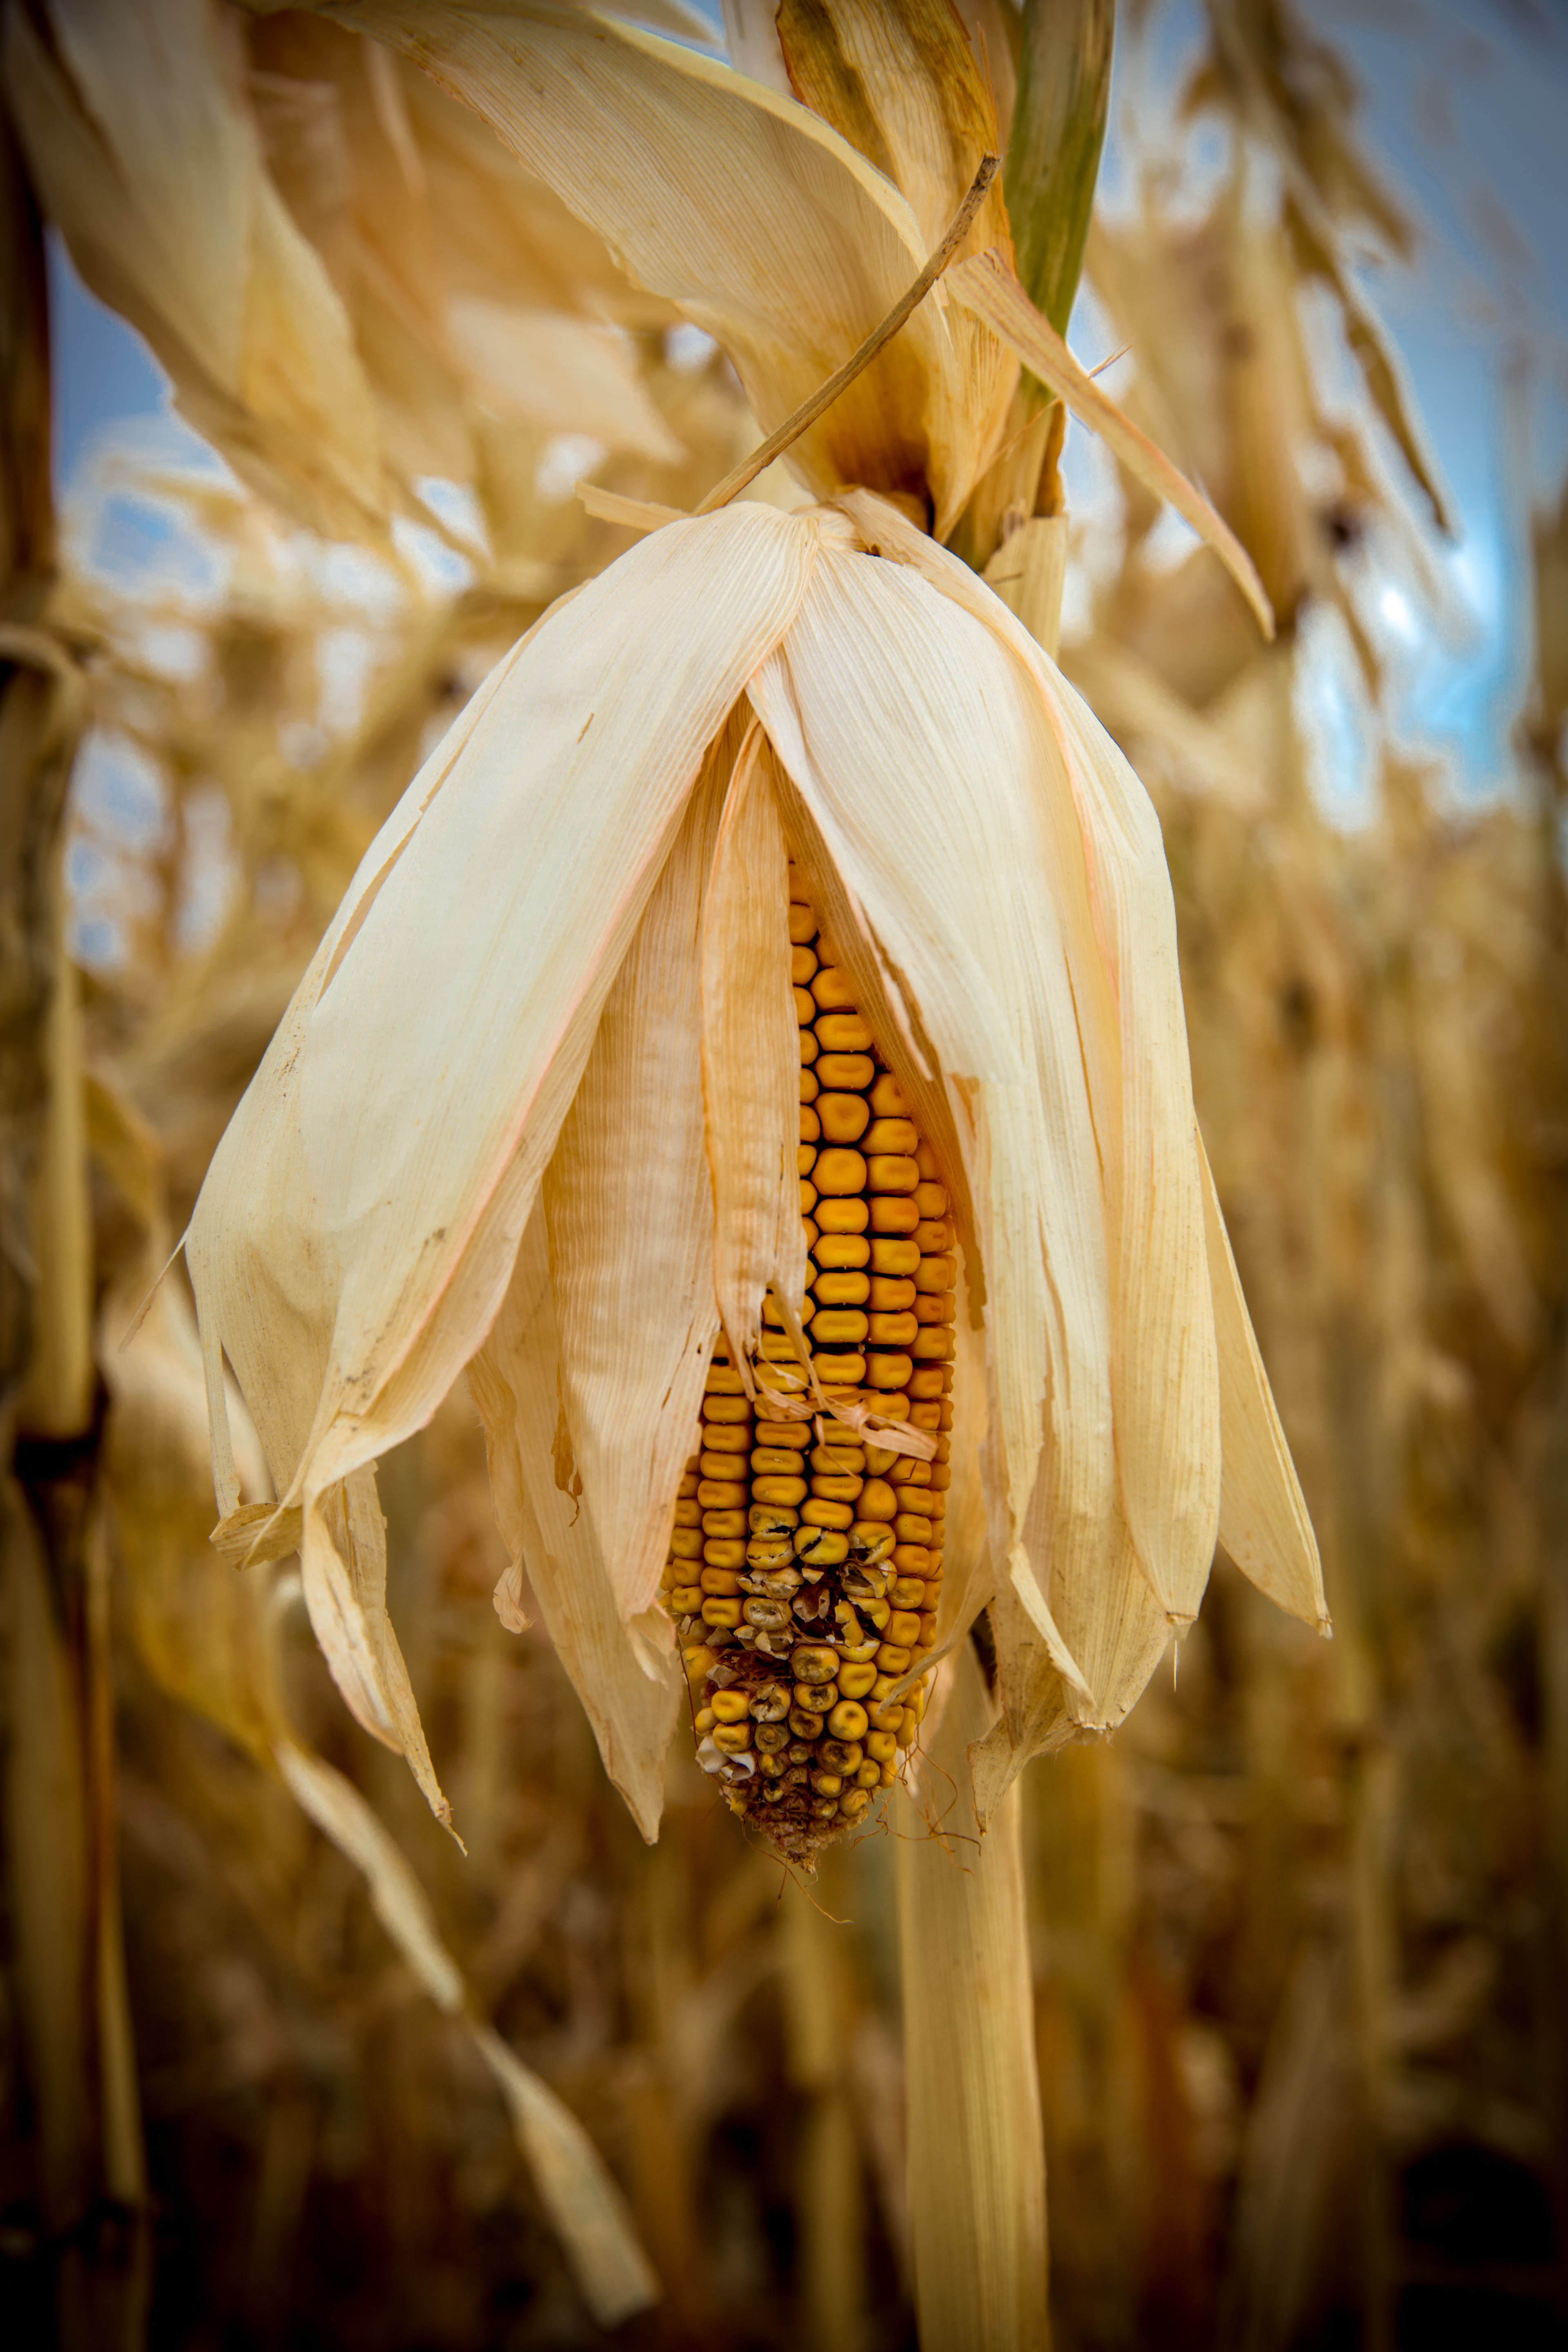
tree, nature, plant, field, farm, sunlight, leaf, fall, flower, food, spring, farming, harvest, crop, autumn, corn, botany, yellow, agriculture, flora, season, close up, macro photography, flowering plant, grass family, land plant